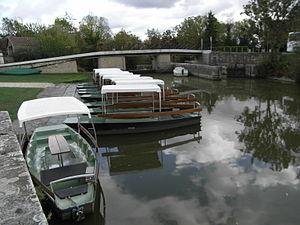
Le port et l'écluse sur la sèvre niortaise à Maillé commune de Vendée (France).
Maillé est une commune française située dans le département de la Vendée, en région Pays de la Loire.